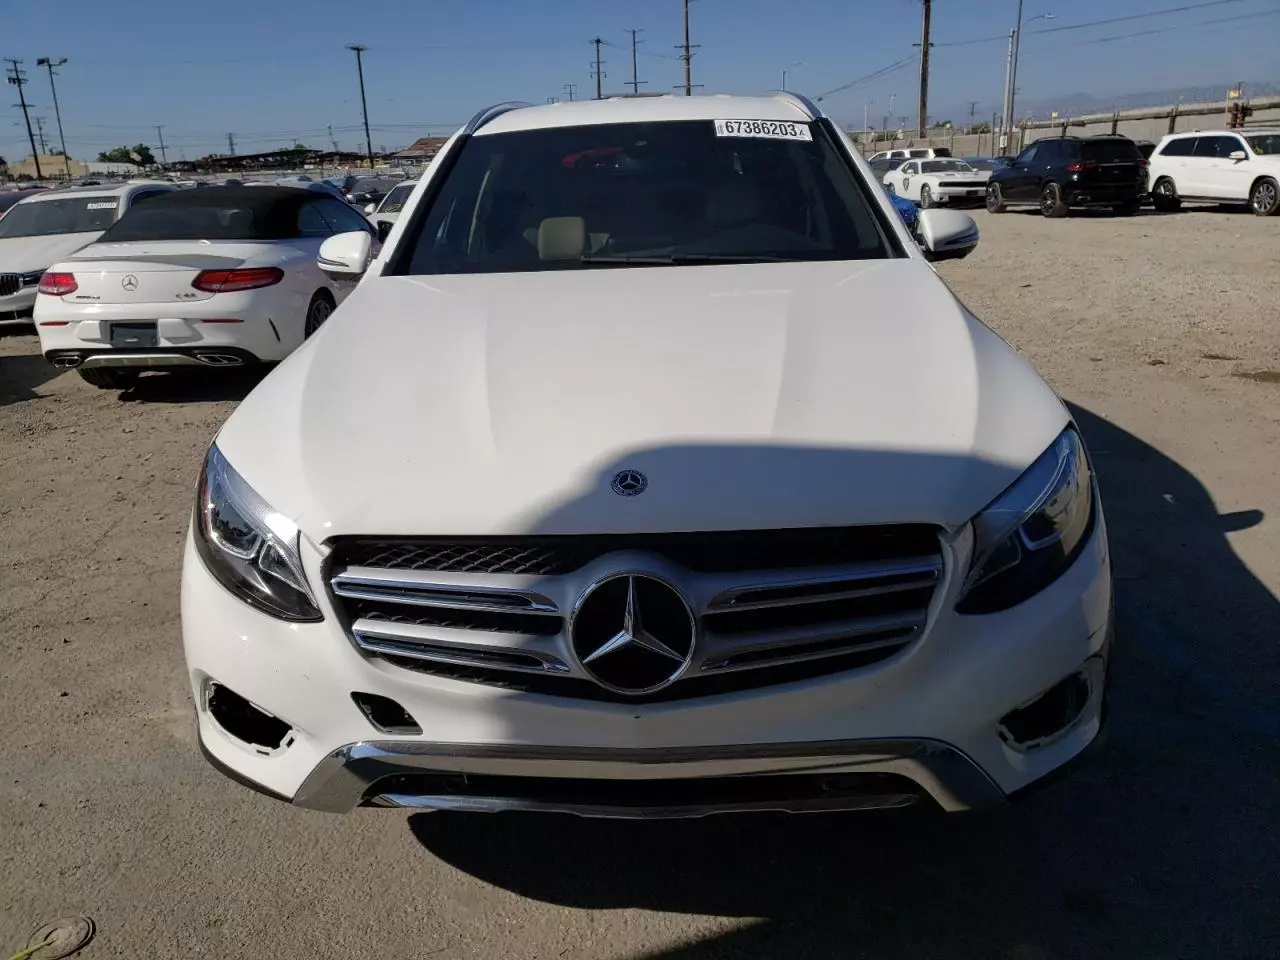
Aucun dommage détecté.
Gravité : aucun